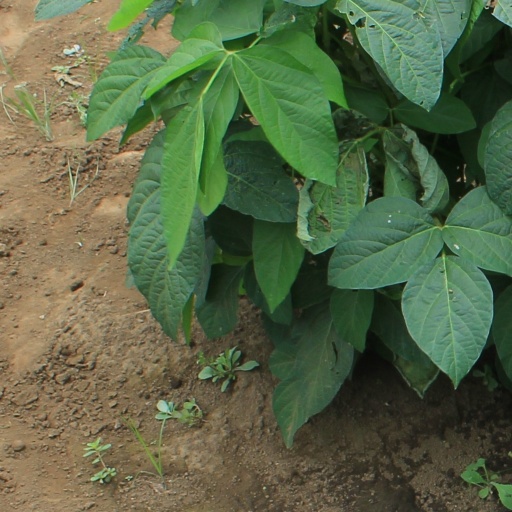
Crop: soybean